Trams in Ulm

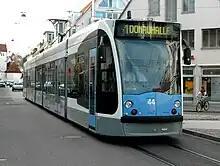
SWU Siemens Combino tram in Ulm, 2006.

The Ulm tramway network is a network of tramways forming part of the public transport system in Ulm, a city in the federal state of Baden-Württemberg, Germany.